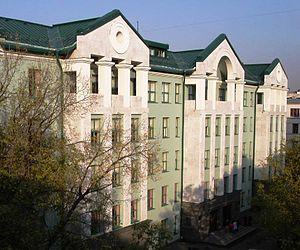
Evgeni Alexandrovich Koroliov né le 1ᵉʳ octobre 1949 à Moscou est un pianiste russe classique.
L'École centrale de musique de Moscou Tchaïkovski est une école de musique pour enfants en âge d'aller au collège ou au lycée. On y prodigue un enseignement musical et général. Elle a été créée en 1935, à partir de la section de musique pour enfants du conservatoire de Moscou, elle-même créée en 1932.